Billinge Hill

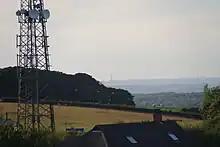
Blackpool Tower (visible on the horizon) from Billinge Hill.

Billinge Hill was also used by the Royal Observer Corps, and there was a bunker at the site, west of and below the beacon. The beacon itself was used for aircraft observation during and after the war. The bunker would have been used to monitor the location of nuclear blasts and the resulting fallout over Lancashire in the event of nuclear war. The post opened in January 1960 and closed in October 1968.